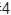
Number: 4